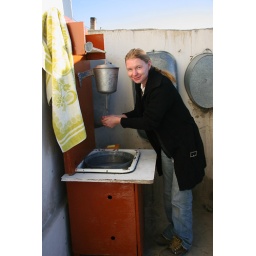
There's no running water in the house we stayed at, however a useful container dispenses water for washing.